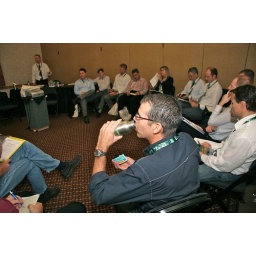
A participant from Oceania drinks from a water bottle included in the participant bag